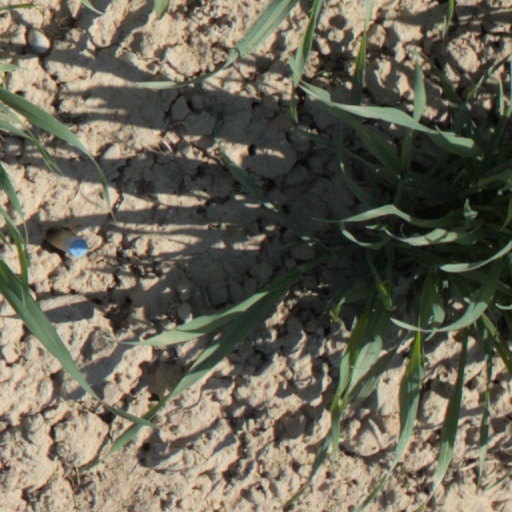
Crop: wheat